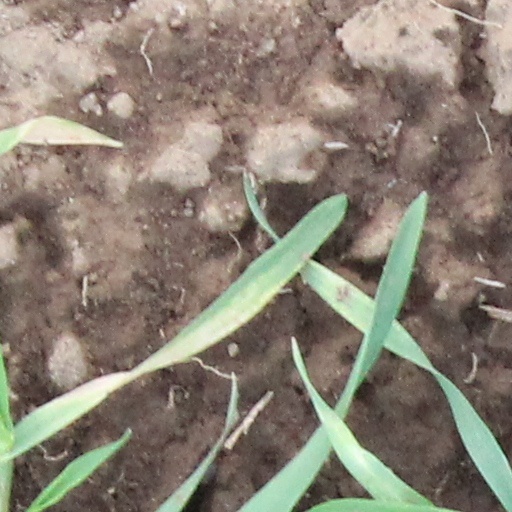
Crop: wheat